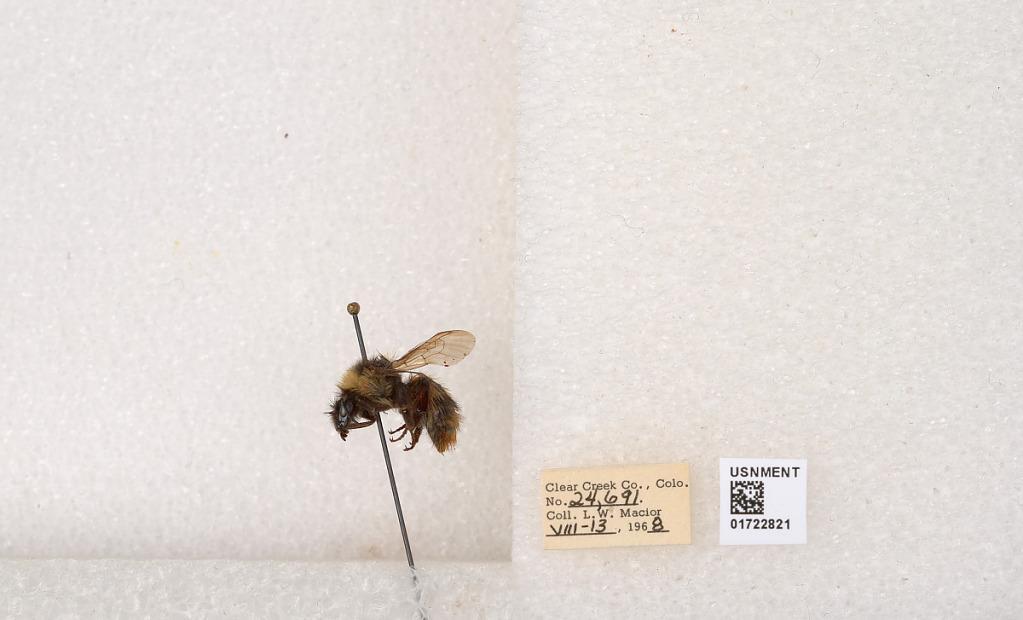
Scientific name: Bombus kirbyellus
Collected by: L. Macior
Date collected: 1968-8-13
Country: United States
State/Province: Colorado
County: Clear Creek
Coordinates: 39.6891, -105.644